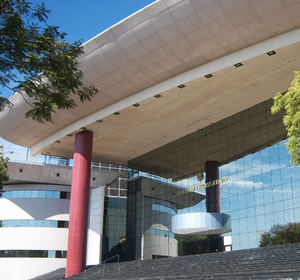
Le Sénat du Paraguay est la Chambre haute du Paraguay. Il est issu de la nouvelle Constitution du 22 juin 1992, de type présidentialiste à deux Chambres. Il est actuellement présidé par Fernando Lugo.
La Chambre des Députés est la chambre basse de la législature bicamérale du Paraguay, le Congrès du Paraguay. Elle est composée de 80 membres, élus pour un mandat de cinq ans à la représentation proportionnelle. L'autre chambre du Congrès est la Chambre des Sénateurs.
Le Congrès est le parlement bicaméral qui exerce le pouvoir législatif du Paraguay. Il est composé d'une chambre basse, la Chambre des députés, et d'une chambre haute, le Sénat, dont l'ensemble des membres sont élus simultanément pour cinq ans au suffrage universel direct.